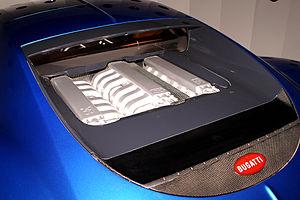
La Bugatti EB18/3 Chiron est le nom d’un prototype de GT à très hautes performances de Bugatti Automobiles SAS présenté en vedette par le groupe Volkswagen de Ferdinand Piëch au Salon automobile de Francfort 1999 baptisée du nom du célèbre pilote Louis Chiron.